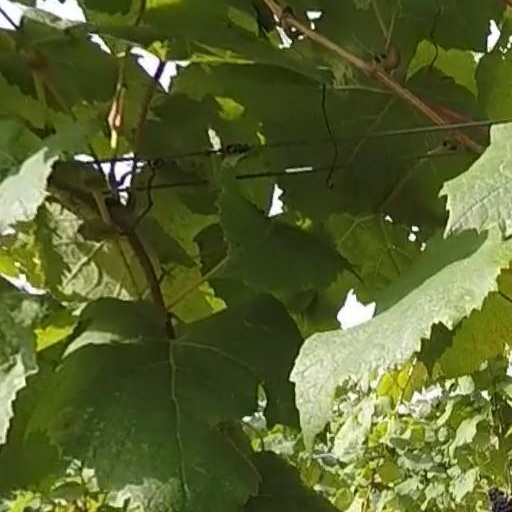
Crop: grape